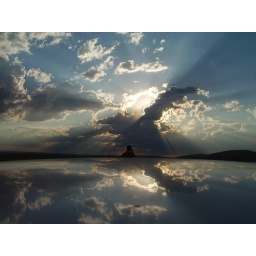
sky reflecting in the roof of the car (roomate warrens head popping out)